County court

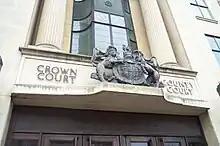
Court building in Oxford used by the Crown Court and County Court.

Since 2014, England and Wales have had what is officially described as "a single civil court" named the County Court, with unlimited financial jurisdiction. However it should be understood that there are County Court buildings and courtrooms throughout England and Wales, not one single location. It is "a single civil court" in the sense of a single centrally organised and administered court "system". Before 2014 there were numerous separate county court systems, each with jurisdiction across England and Wales for enforcement of its orders, but each with a defined "county court district" from which it took claims. County court districts did not have the same boundaries as counties: the name was used because the county courts had evolved from courts which did in fact correspond to a county's territory. Today the court sits in many County Court centres, currently corresponding to the old individual county courts.